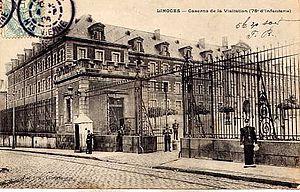
Caserne de la Visitation (Limoges)
Le 78ᵉ régiment d'infanterie est un régiment d'infanterie de l'Armée de terre française, à double héritage, créé sous la Révolution à partir du régiment de Penthièvre, un régiment français d'Ancien Régime, et du 3ᵉ régiment d'infanterie légère créé à partir des chasseurs royaux Corses.
La caserne de la Visitation est une ancienne caserne militaire de Limoges. Elle accueille aujourd'hui les services du Conseil départemental de la Haute-Vienne.